Rainham railway station (Kent)

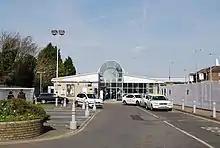
View of Rainham Railway Station and forecourt from the front, there is a side-gate for access in the railings along the right hand side

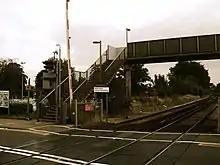
Crossing road for passengers requiring accessible entrances to interchange platforms

There are accessible entrances without stairs on both platforms, with step-free access via Platform 1 for services towards London (via main station entrance). Step-free access via Platform 2 for services away from London (via side entrance, short ramp from Granary Close). To interchange platforms, people needing accessible access must use the road and steep paths in excess of 250 metres. (There is also a steep staircase overpass over the tracks to interchange platforms.)